Chad–France relations

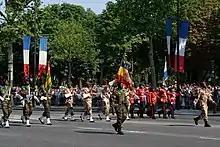
Chadian soldiers taking part in the military parade of Bastille Day; 2013.

In 1990, France (along with Libya and Sudan) gave extensive support to the successful coup d'état attempt by Idriss Déby, who took the presidency from Hissene Habré. Since then, France has supported Déby from being ousted from office and they keep a military presence in the country. In November 2007, President Nicolas Sarkozy paid a visit to Chad. In 2008, President Nicolas Sarkozy stated that France's relationship with Chad, since it was established in an era with a different political landscape, should be re-negotiated or ended. In July 2014, French President François Hollande paid a visit to Chad. France maintains an air force base at N'Djamena International Airport where it has launched humanitarian and counter-terrorism missions to the Central African Republic, Mali and Niger.